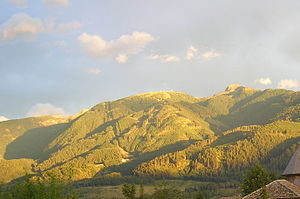
Cermis
Cermis
Cermis er et bjerg i Lagorai-gruppen i det østlige Trentino i kommunen Cavalese i Italien. Bjerget er en del af Val di Fiemme-Obereggen, som er et kendt skiområde. Cermis var sted for to af de værste ulykker med kabelvogne.